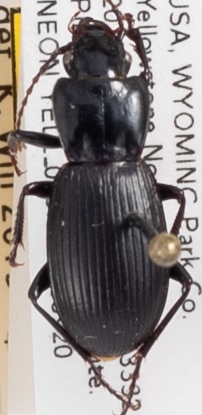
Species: Pterostichus protractus
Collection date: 2018-09-20
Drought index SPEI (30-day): -0.926
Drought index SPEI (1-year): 0.594
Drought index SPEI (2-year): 0.9